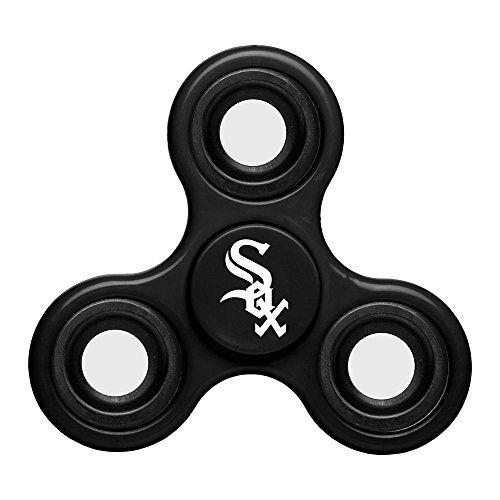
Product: MLB Diztracto Fidget Spinnerz - 3 Way
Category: Toys & Games | Novelty & Gag Toys | Fidget Toys | Fidget Spinners
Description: Challenge your friends in a contest to see who can spin it the best.
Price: $7.98
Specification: Shipping Weight: 2.4 ounces (View shipping rates and policies)|ASIN: B0716K3MDB|Item model number: FIDMBSPIN3TMCW|    #243    in Sports Fan Toys & Game Room    |    #54    in Fidget Spinners